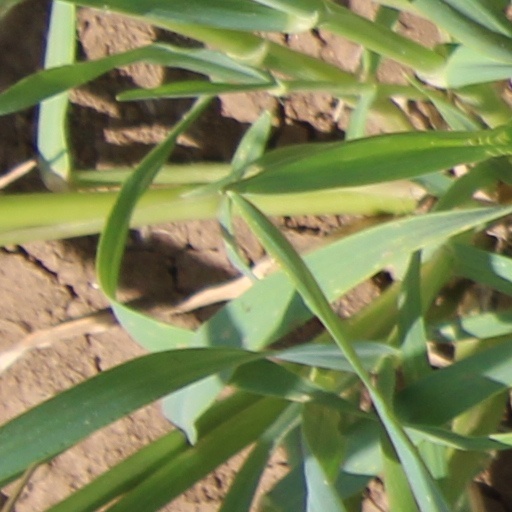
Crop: wheat